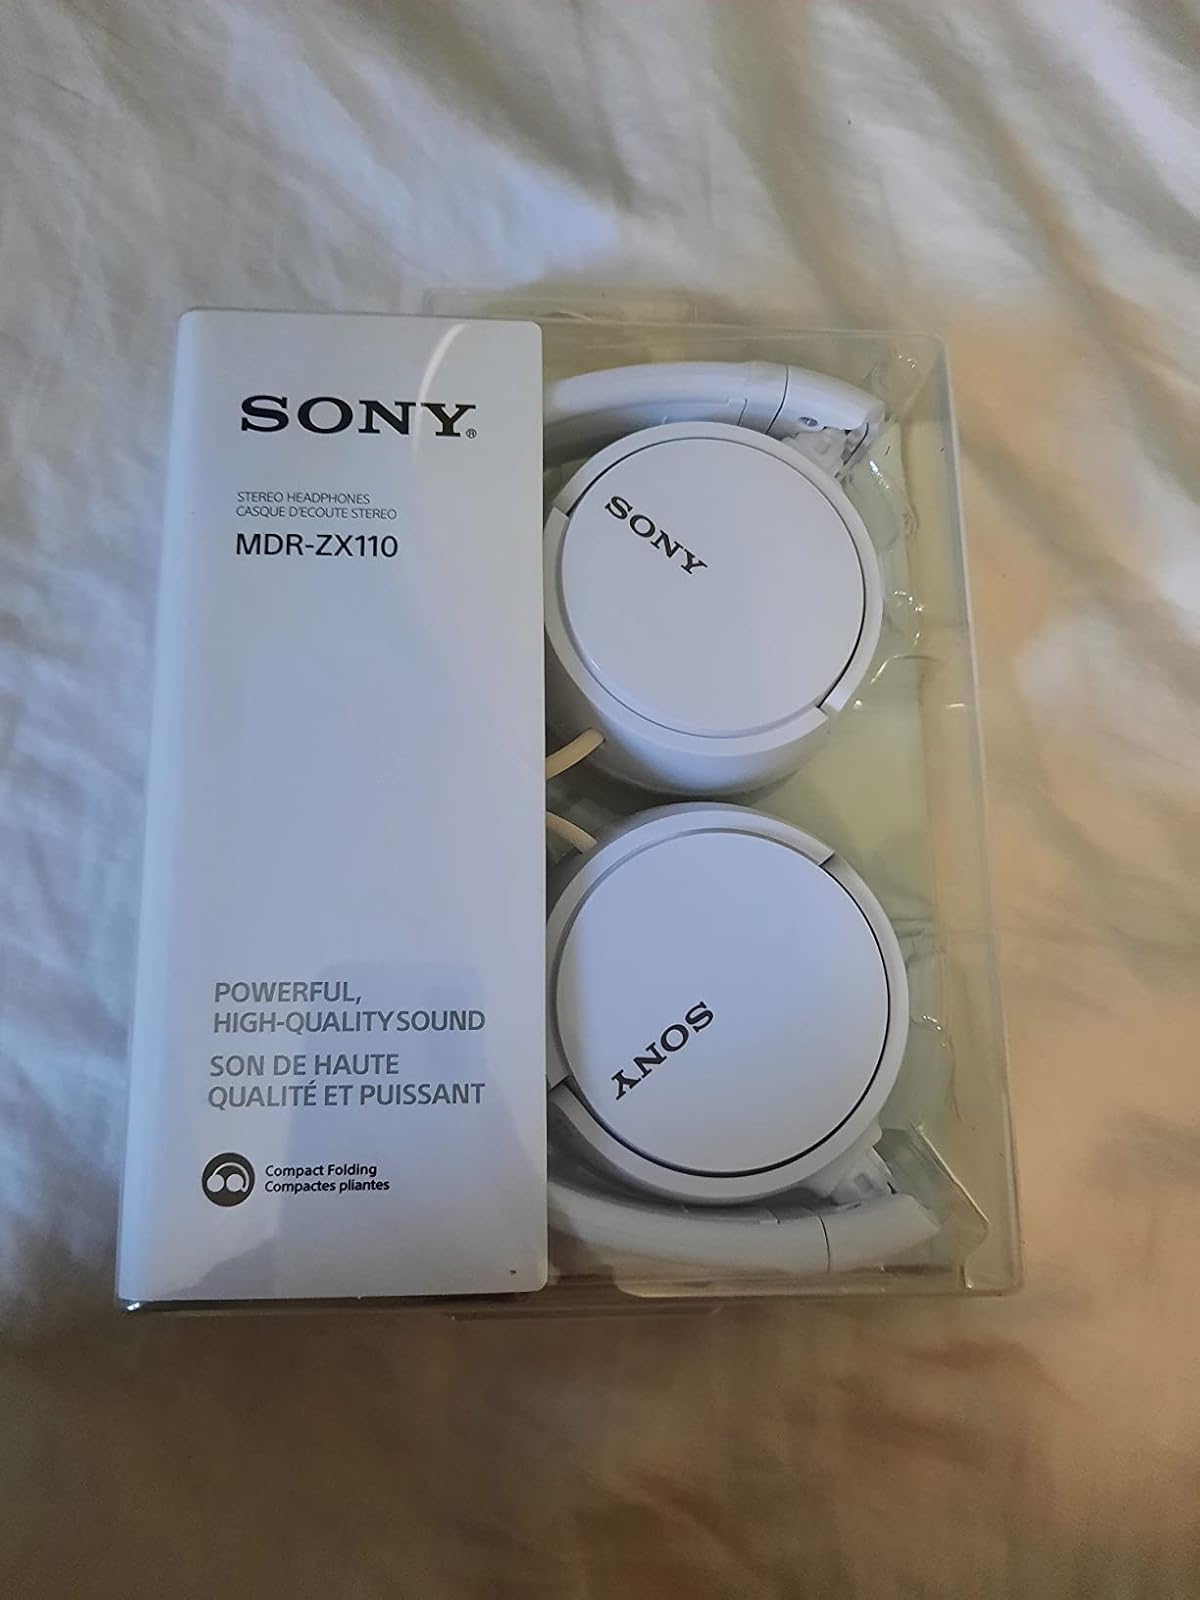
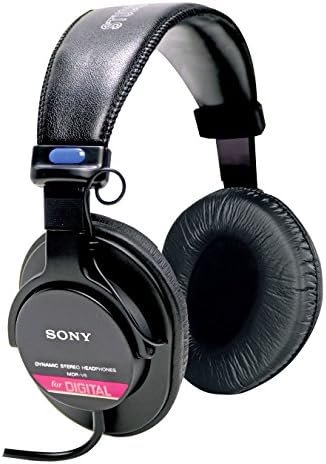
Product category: headphones
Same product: no